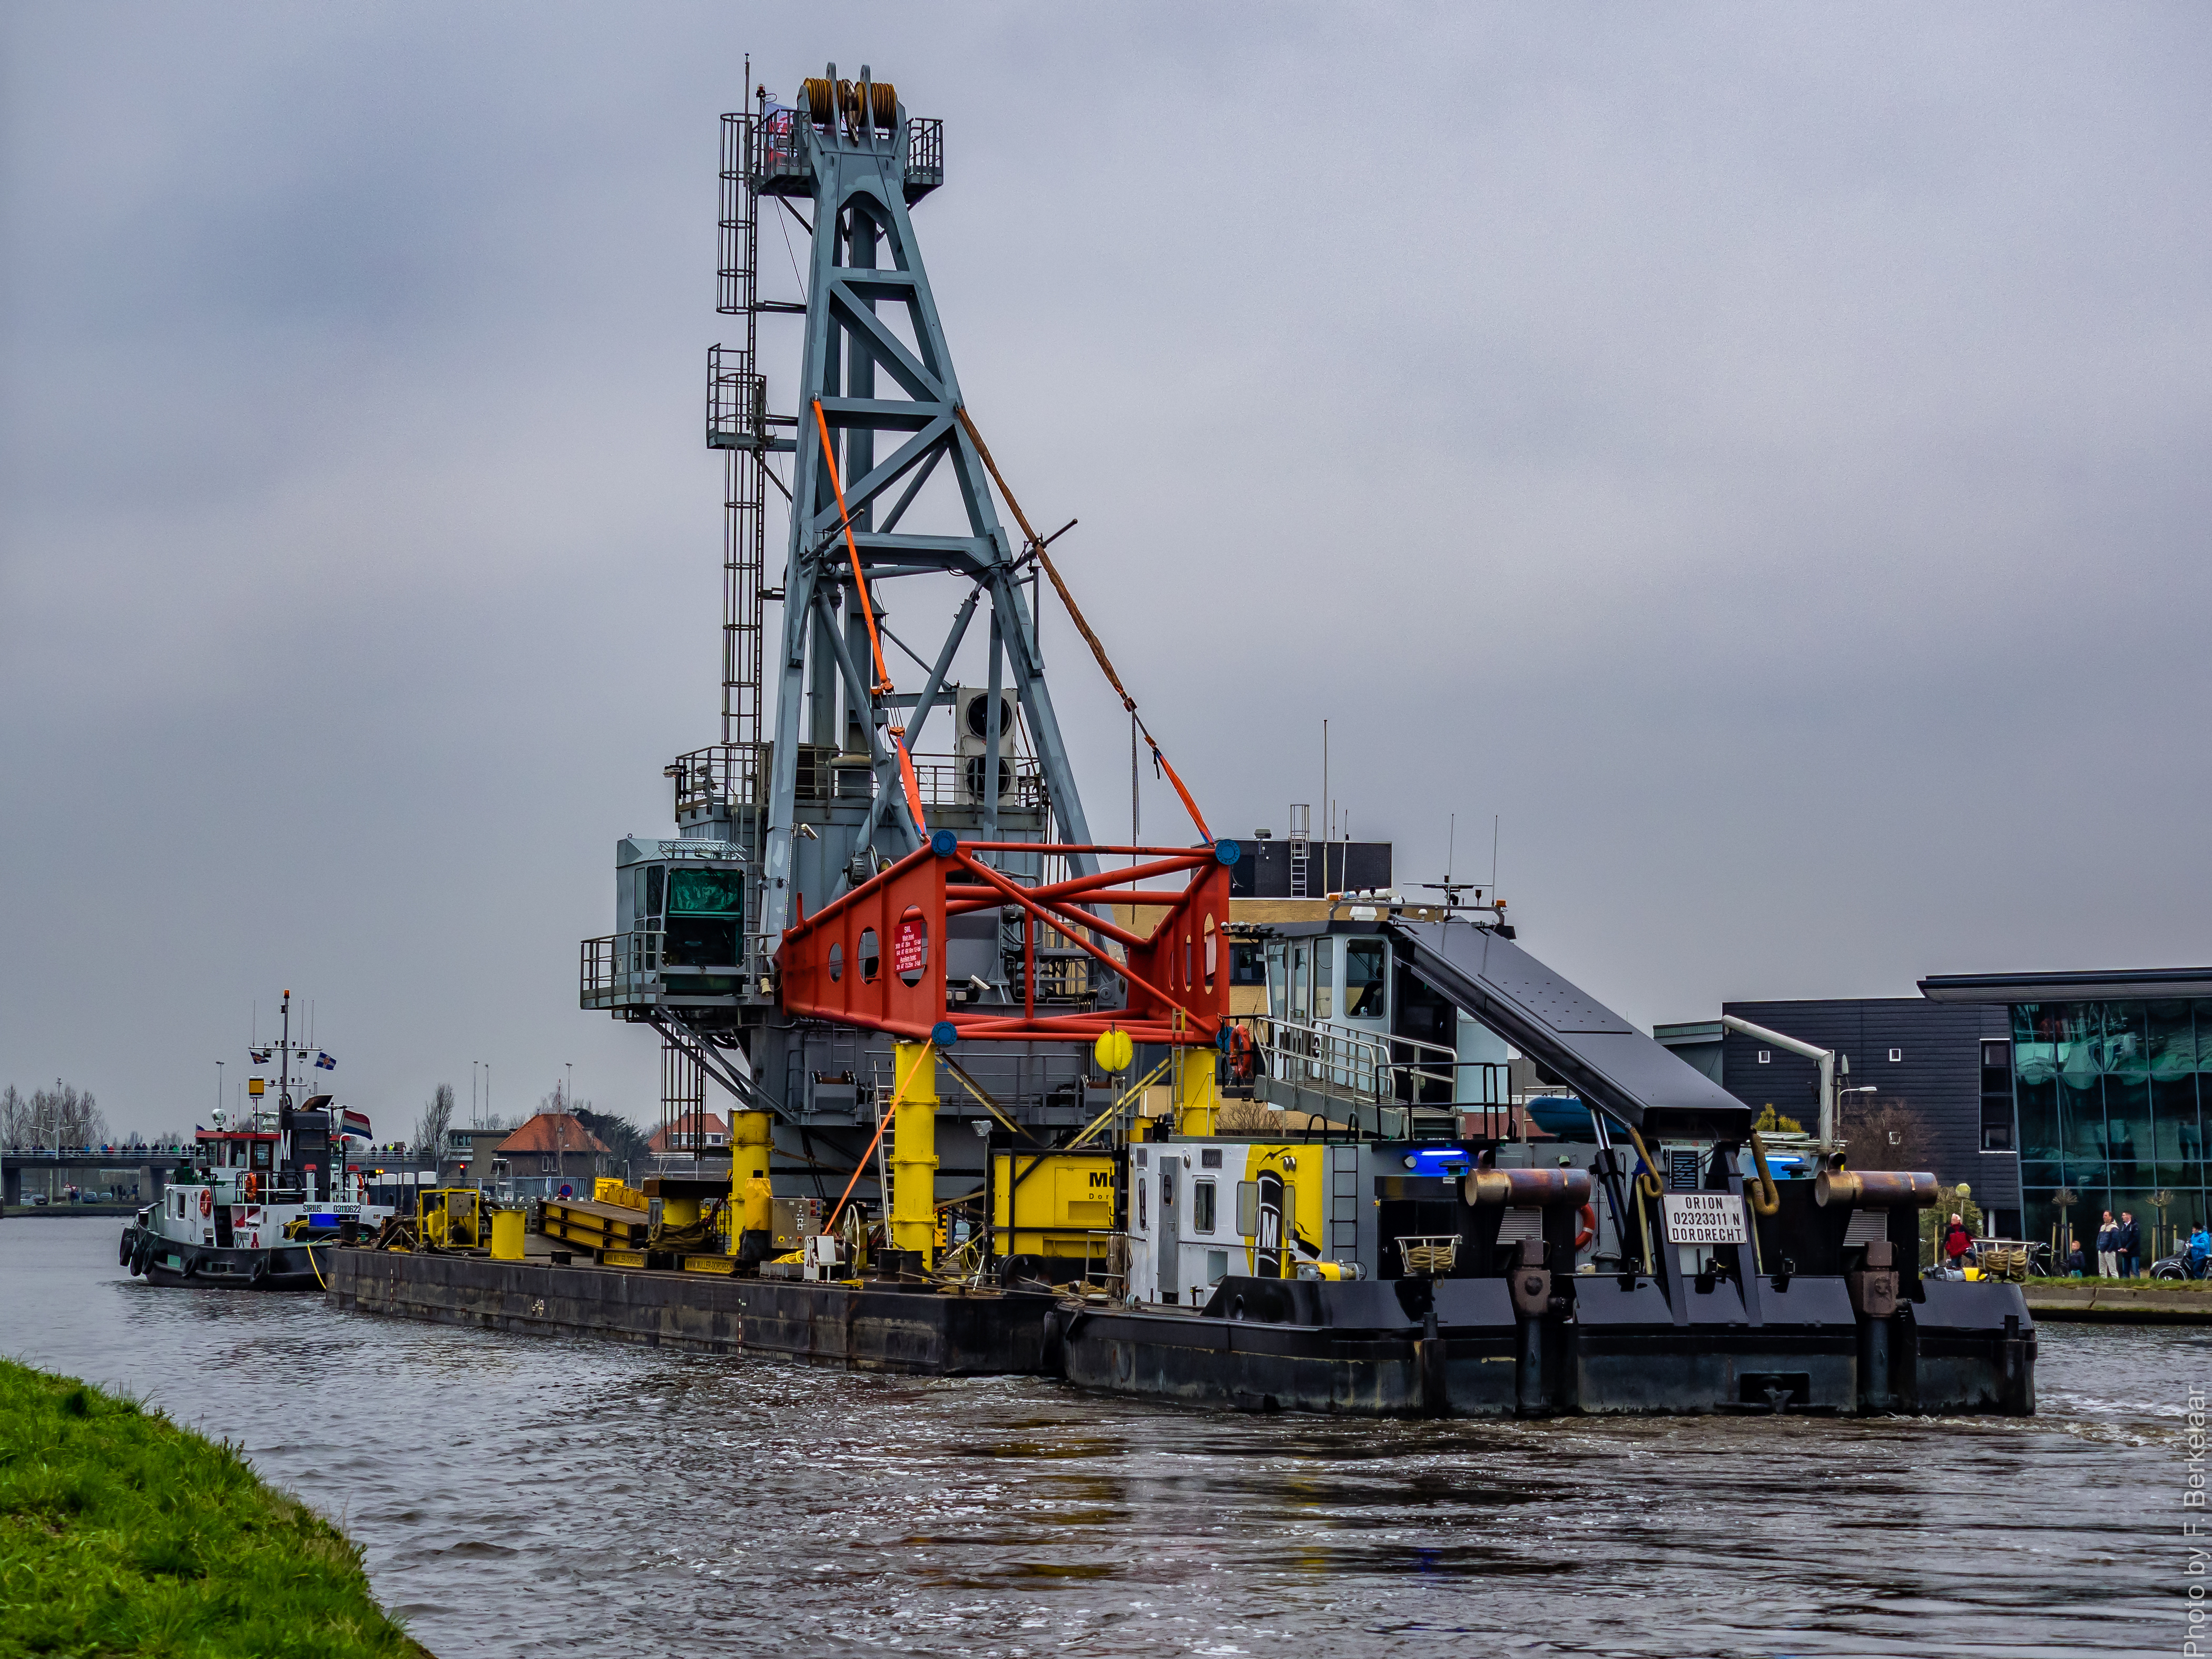
sea, boat, ship, transport, boot, vehicle, harbor, machine, port, waterway, nederland, zuidholland, crane, tugboat, watercraft, industrie, schip, nl, waddinxveen, gouwe, binnenvaartschip, kraan, dredging, rivierenlandschap, heavycrane, heavytransport, mullerdordrecht, sleepbootsirus, pushboatorion, freight transport, construction equipment, jackup rig, offshore drilling, crane vessel floating